Commonwealth Steel Company

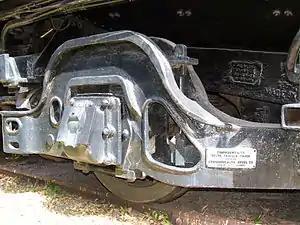
Delta trailing truck casting by Commonwealth Steel Company on a preserved 1929 Victorian Railways X class locomotive, Australia

Commonwealth set the standard for innovation. In 1908, the company cast the first one-piece rectangular tender frame and, after developing special machining equipment, overcame problems of producing castings of up to long.